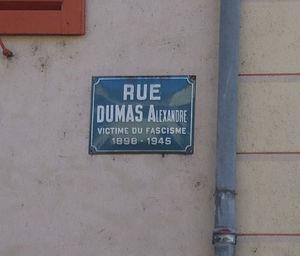
Le Pont-de-Beauvoisin est une commune française située dans le département de l'Isère, en région Auvergne-Rhône-Alpes et, autrefois rattachée à l'ancienne province du Dauphiné. Elle est adhérente à la communauté de communes Les Vals du Dauphiné depuis le 1ᵉʳ janvier 2017.